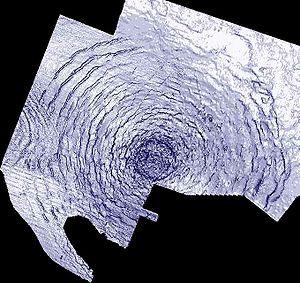
Le « cratère » de Silverpit est situé dans la Mer du Nord au large de la côte du Royaume-Uni. Il a été découvert en 2001 grâce à l'analyse de données de sismique 3D lors de travaux d'exploration pétrolière. Il a été dans un premier temps considéré comme un cratère d'impact avant que de nouvelles données sismiques et une étude plus régionale ne l'attribuent à une structure de retrait de sel comme il y en a beaucoup dans cette région.